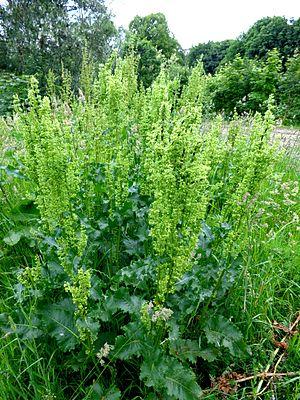
Cette liste de Tracheophyta de Bosnie-Herzégovine, ainsi que d’espèces introduites est un aperçu incomplet d’espèces de mousses, de fougères, de gymnospermes et d’angiospermes citées dans la littérature disponible en langues bosniaque, croate, serbe et serbo-croate. Cet aperçu n’inclue pas des espèces cultivées ni celles occasionnellement introduites.